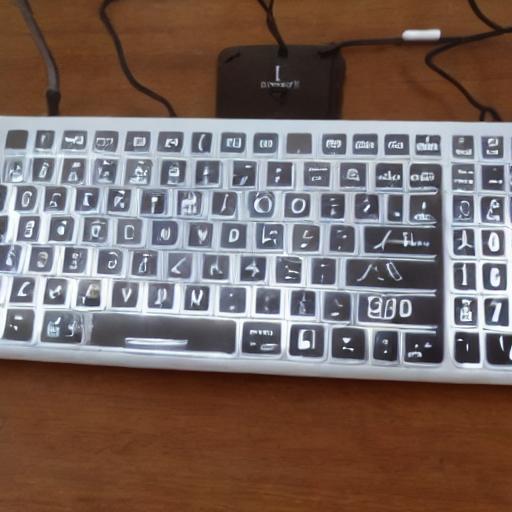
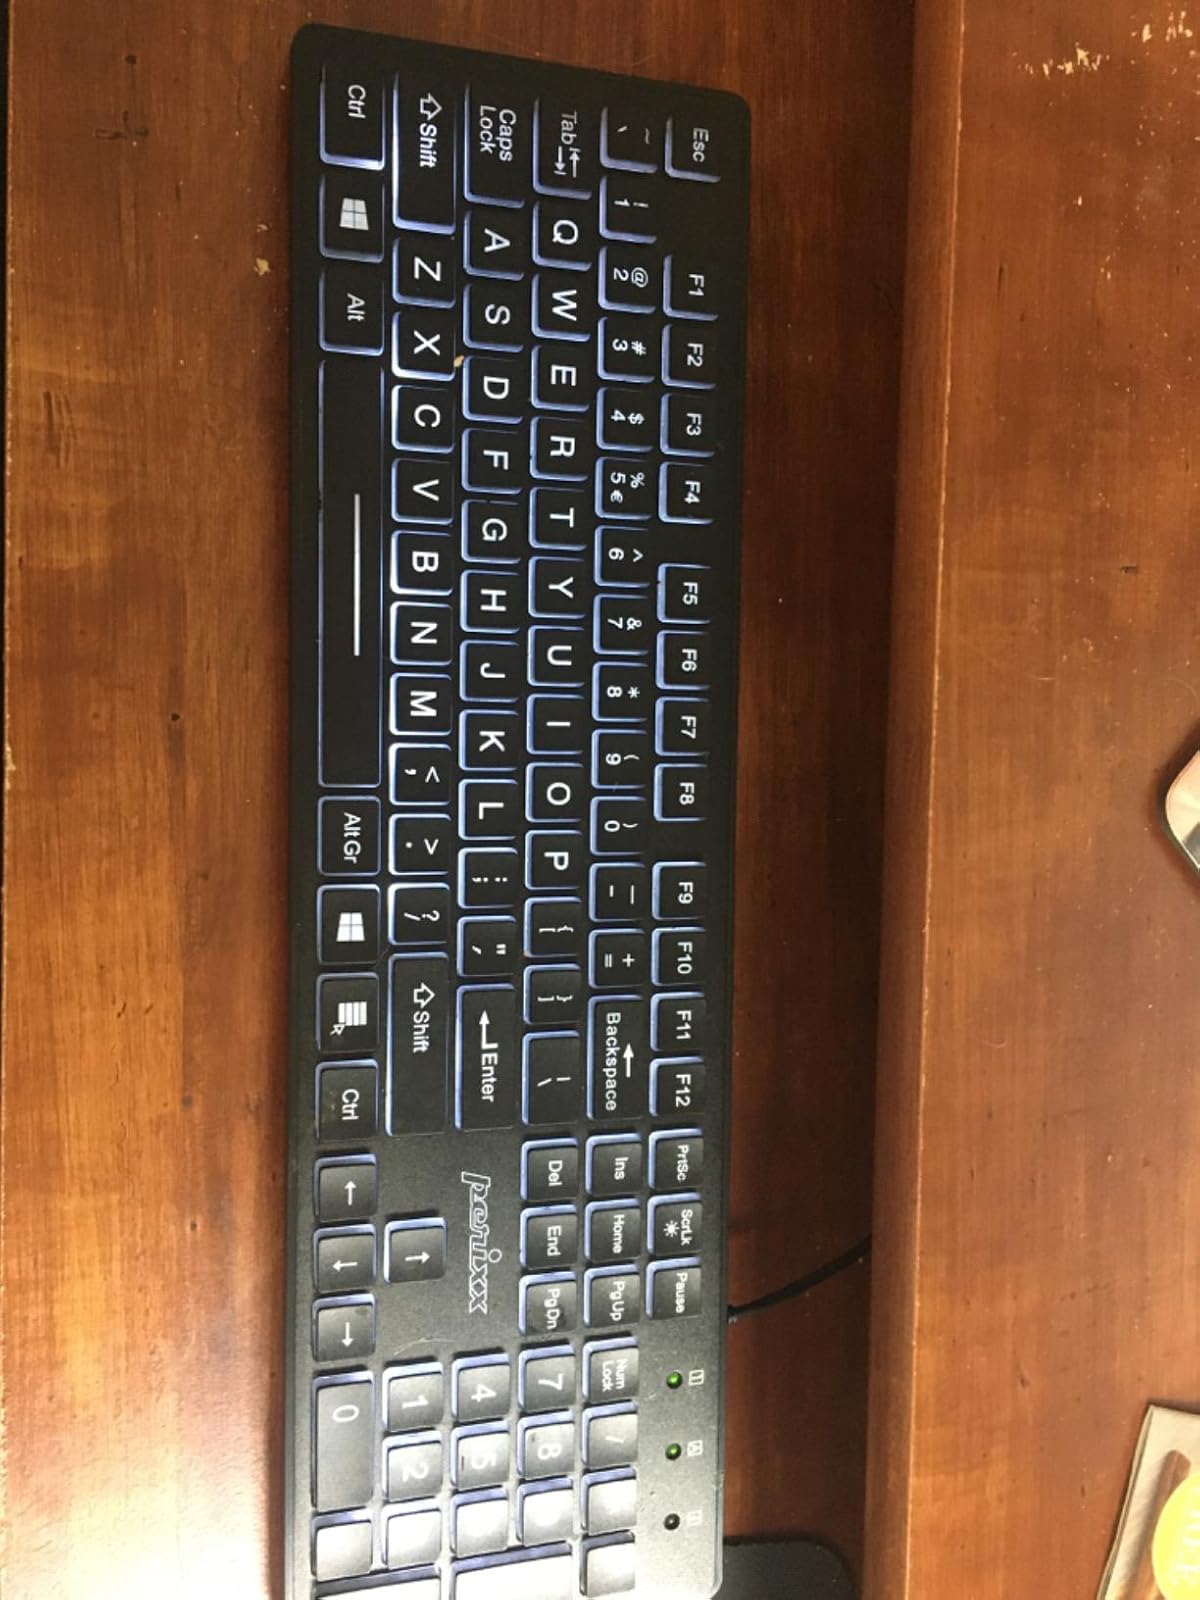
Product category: keyboard
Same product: no